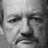
Emotion: sad